Indian military bands

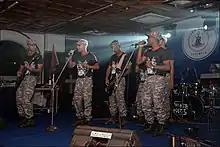
The Indian Naval Academy Band

The No. 1 Air Force Band (also known as the Indian Air Force Band) is the primary musical unit of the Indian Air Force. The first IAF military band was formed on 10 June 1944 as the RIAF Central Band and is currently stationed in Jalahalli. The concert band unit of the IAF Band is the Air Warrior Symphony Orchestra (AWSO), formed in June 2002. The AWSO has performed at many concerts across the world in countries like France, Italy, Germany, Malaysia, Singapore, and Bangladesh. The AWSO consists of hand-picked musicians from various Air Force Bands.